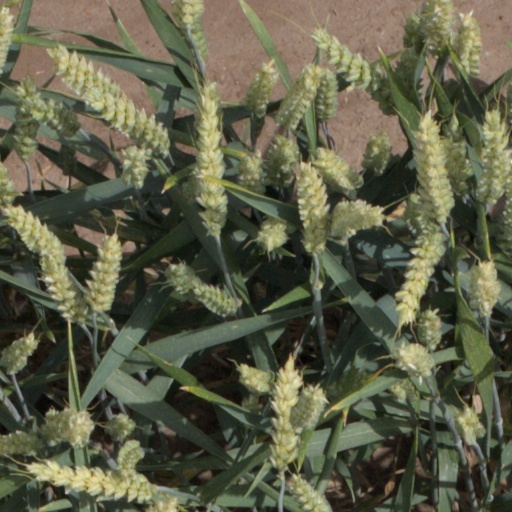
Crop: wheat